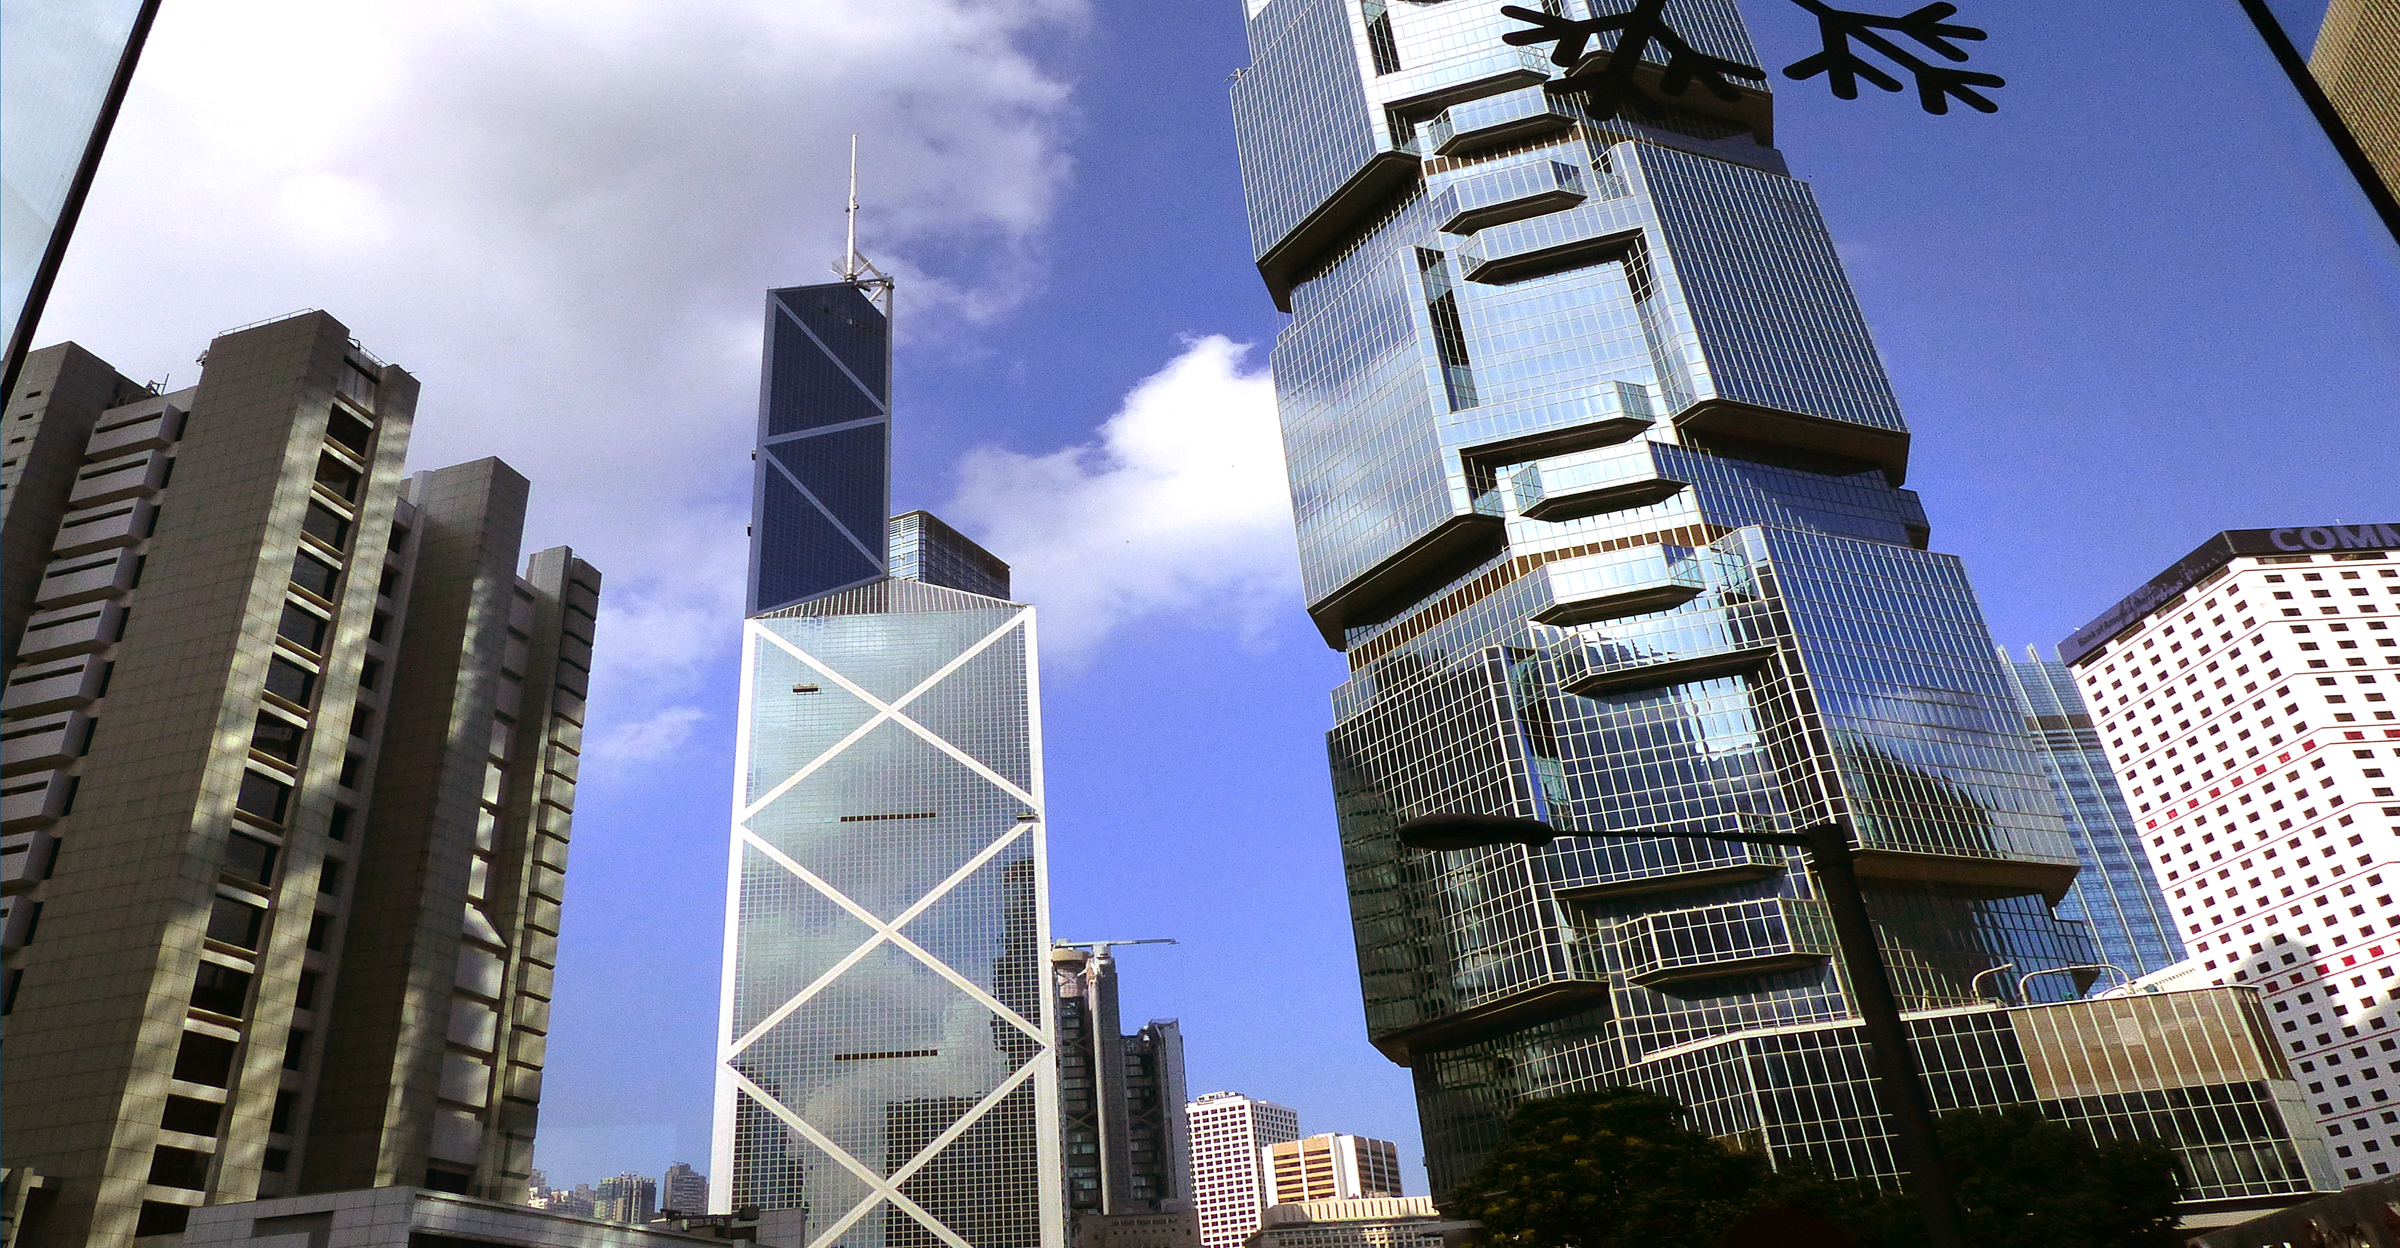
architecture, skyline, city, skyscraper, cityscape, downtown, tower, landmark, facade, tower block, lumixfz200, bridgecamera, hongkong, superzoom, lippobuildinghongkong, bankofchinahk, metropolis, urban area, human settlement, metropolitan area